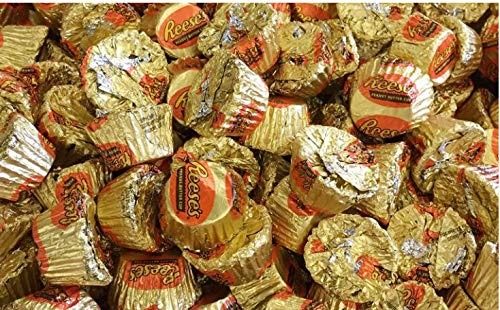
Item Name: Reese's Peanut Butter Cups, Milk Chocolate (2 Pounds)
Value: 32.0
Unit: Ounce

Price: 33.95